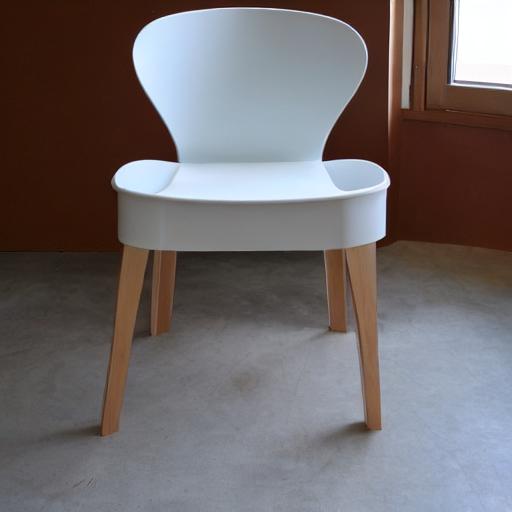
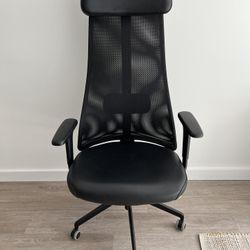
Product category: items_chair
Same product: no